Université du Québec en Outaouais

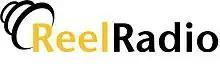
Current logo of the UQO radio station

The process is under examination by the Canadian Radio-television and Telecommunications Commission (CRTC) and Reel-Radio may start to air in the FM band starting in the fall of 2007.